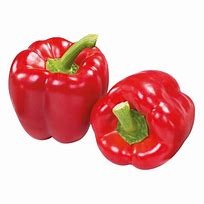
Label: capsicum